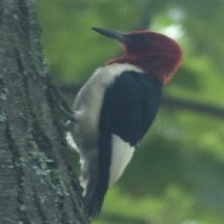
Species: RED HEADED WOODPECKER
Scientific name: MELANERPES ERYTHROCEPHALUS